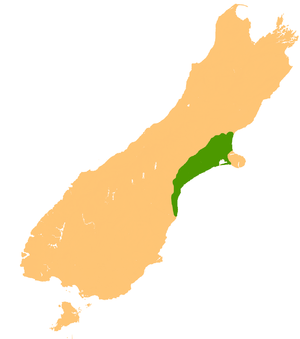
Les plaines de Canterbury sont l'ensemble de plaines côtières de piémont de Nouvelle-Zélande situées dans le centre-Est de l'île du Sud, entre les Alpes du Sud à l'ouest et l'océan Pacifique Sud à l'Est.